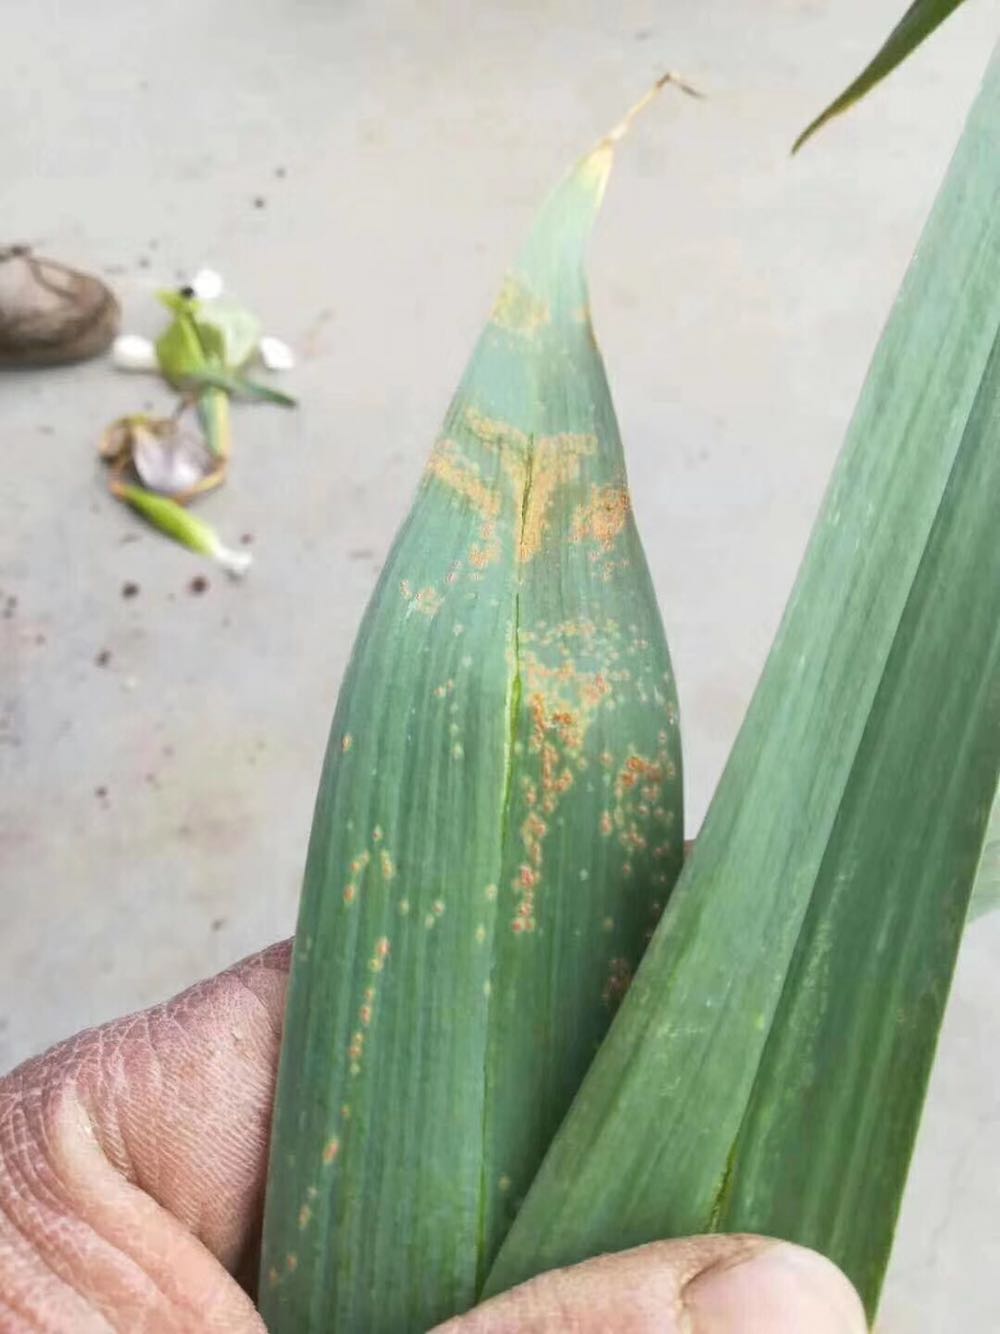
Plant: Garlic
Disease: garlic rust